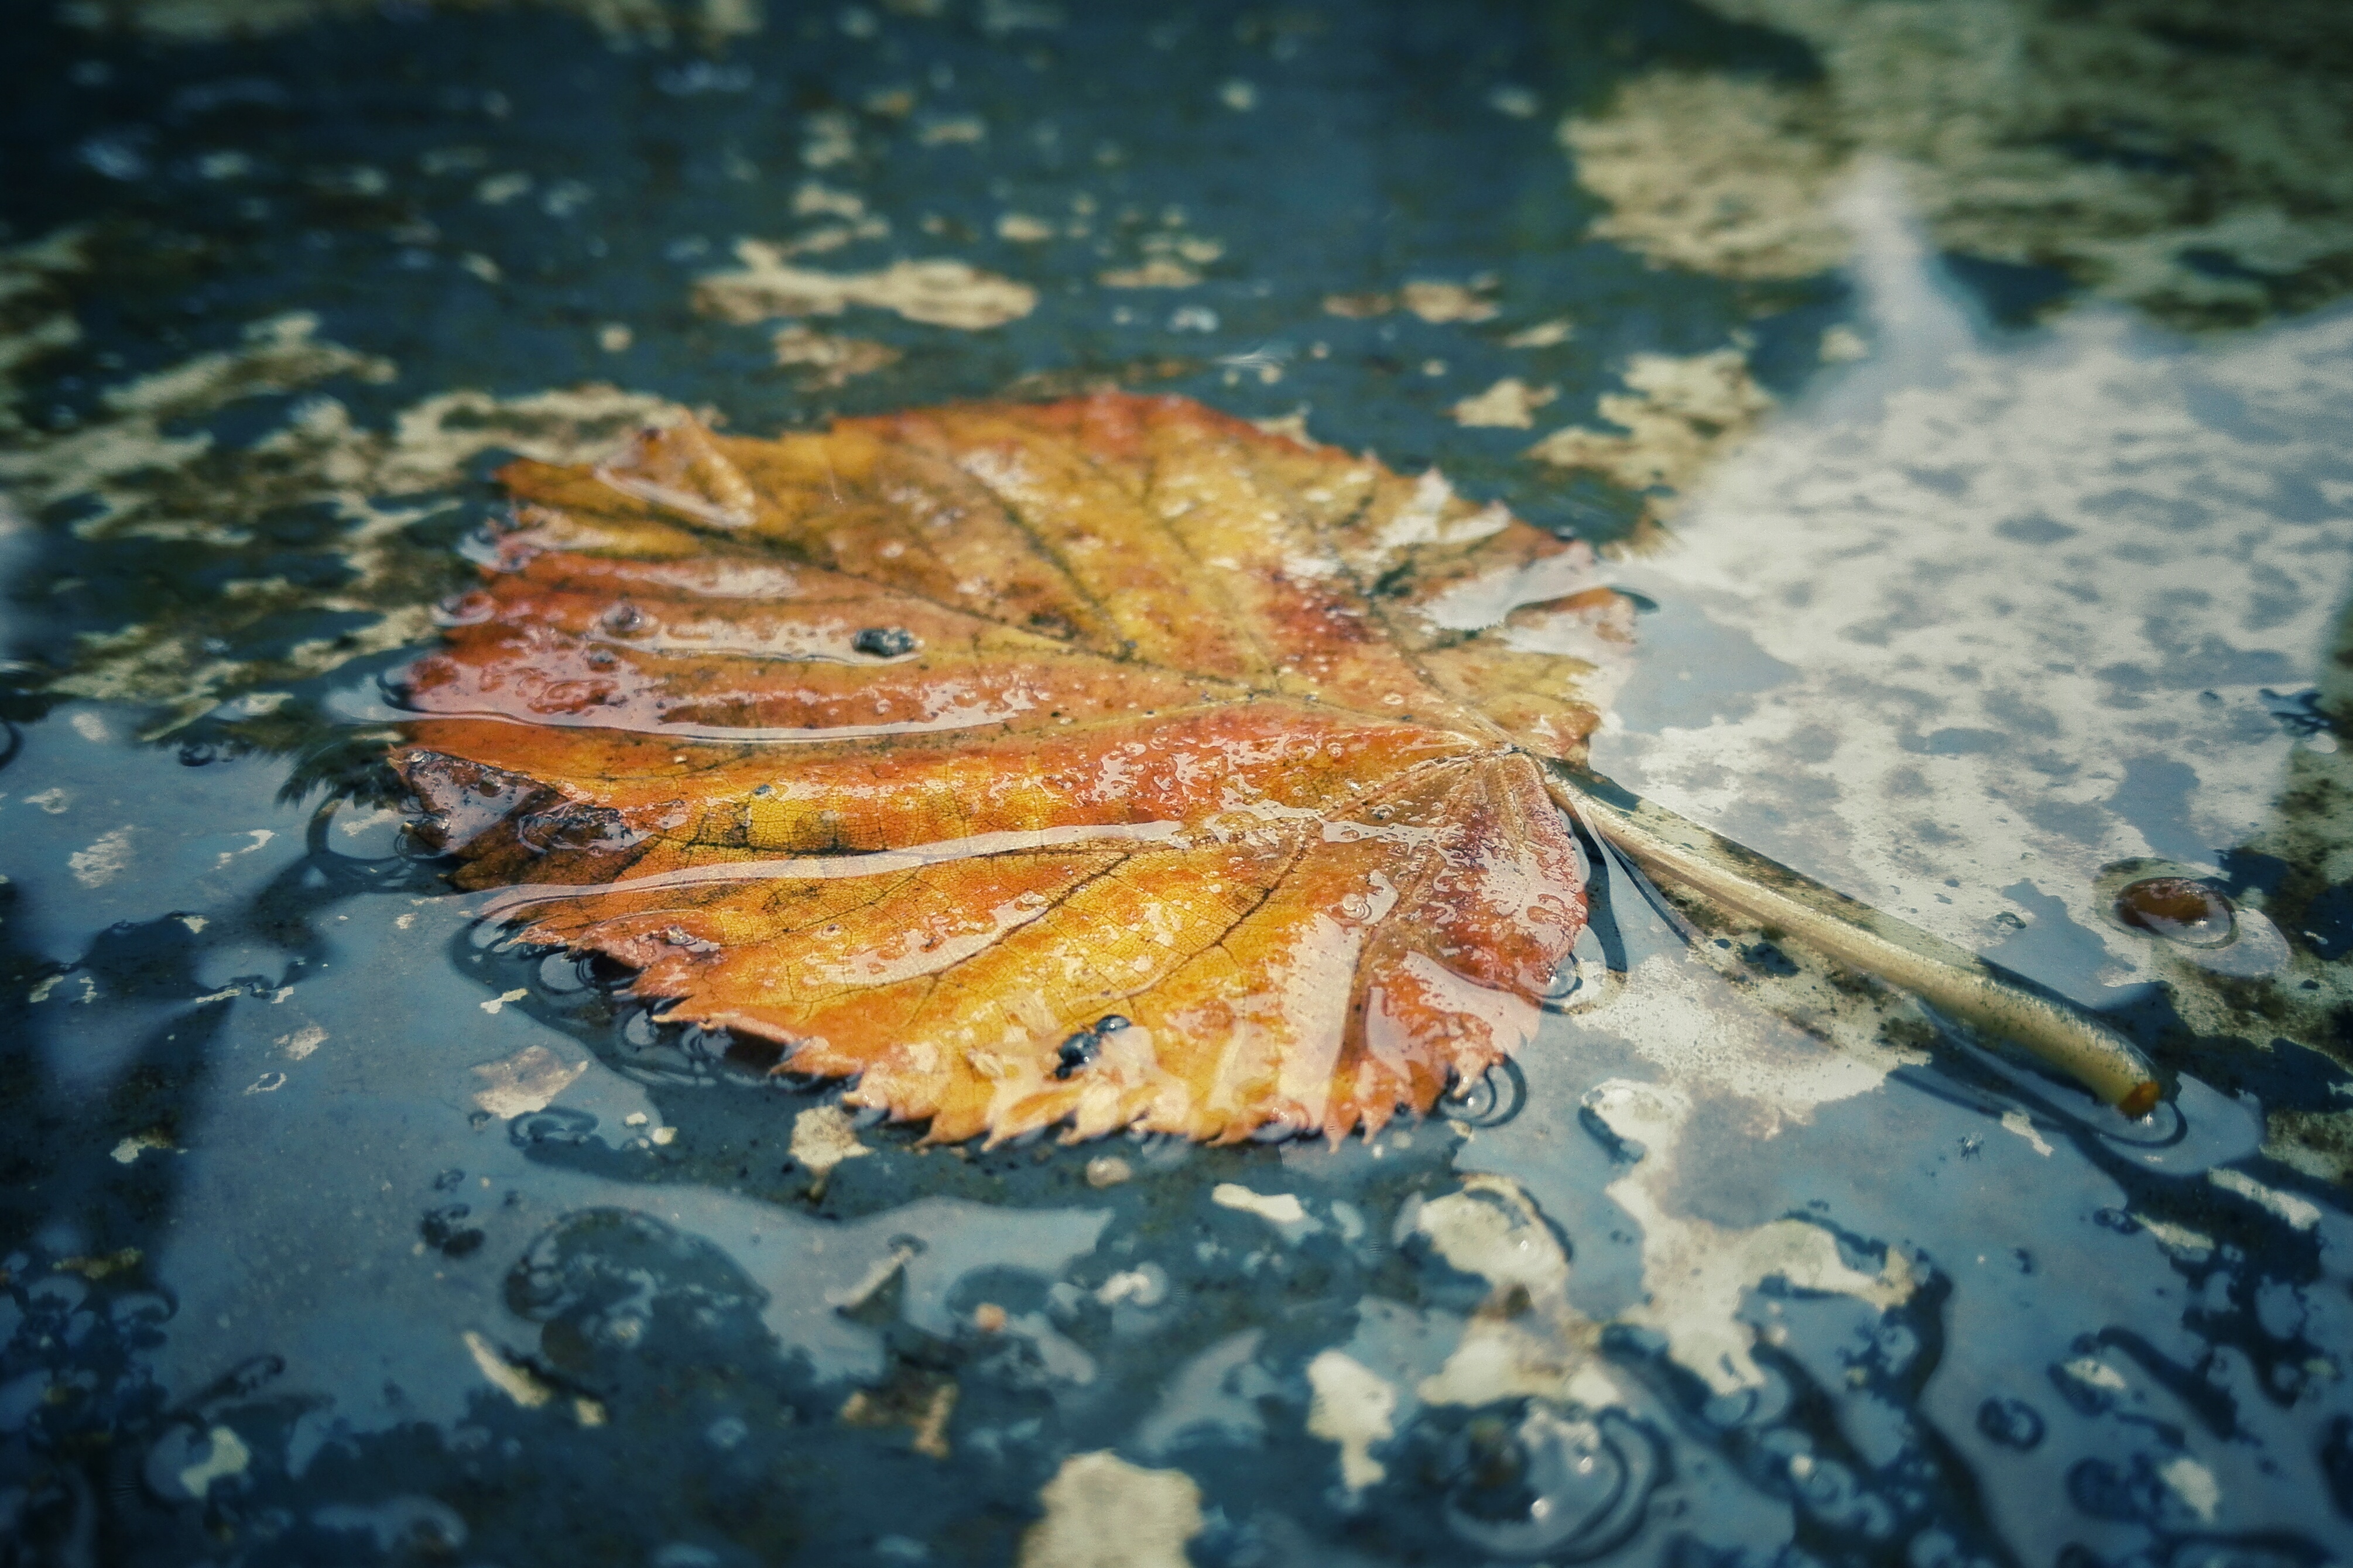
smartphone, leaf, flower, underwater, biology, autumn, fish, invertebrate, reef, snapseed, apeach, anjapietsch, huaweip7l17, macro photography, marine biology